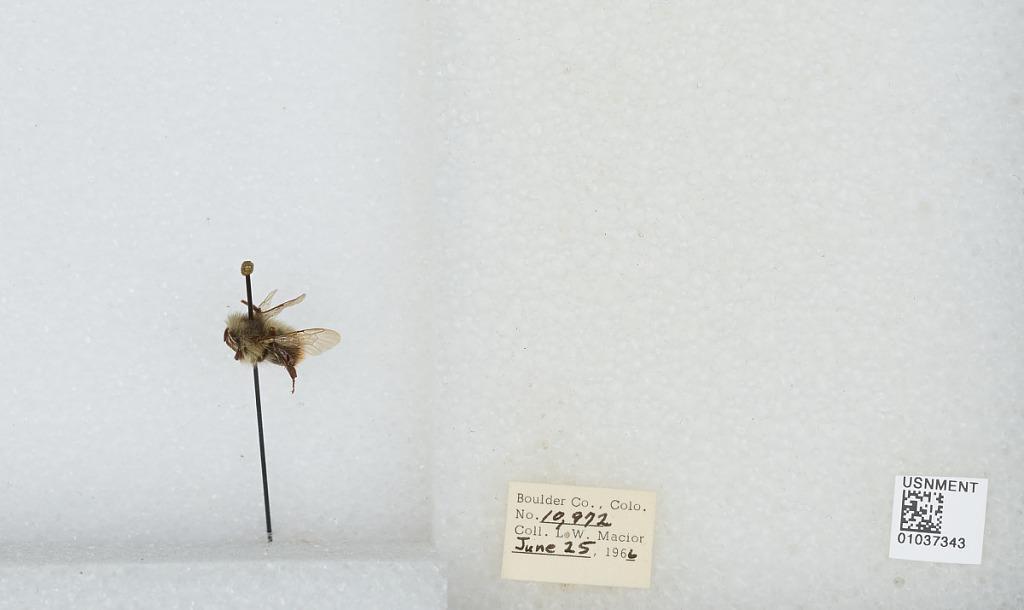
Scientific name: Bombus (Pyrobombus) mixtus Cresson
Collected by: L. Macior
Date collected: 1966-6-25
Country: United States
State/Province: Colorado
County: Boulder
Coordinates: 40.015, -105.27